Thiosulfate dehydrogenase

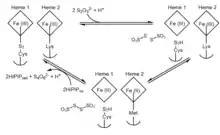
Proposed mechanistic process of the reversible conversion of thiosulfate to tetrathionate in "A. vinosum", catalyzed by a cysteine residue and two iron-containing hemes.

There is controversy to the exact mechanism that the enzyme enables to occur, so the process remains ambiguous. Additionally, the variety of thiosulfate dehydrogenase enzymes among bacterial species implies several possible mechanisms of activity. However, due to the striking similarity in structure the domains of thiosulfate dehydrogenase have to sulfur carrier protein SoxYZ and cytochrome SoxAX, a related mechanism can be derived for the thiosulfate dehydrogenase-catalyzed reaction in "A. vinosum". The overall, generalized overview of the proposed mechanism of thiosulfate dehydrogenase can be summarized by the following two reversible redox reactions: